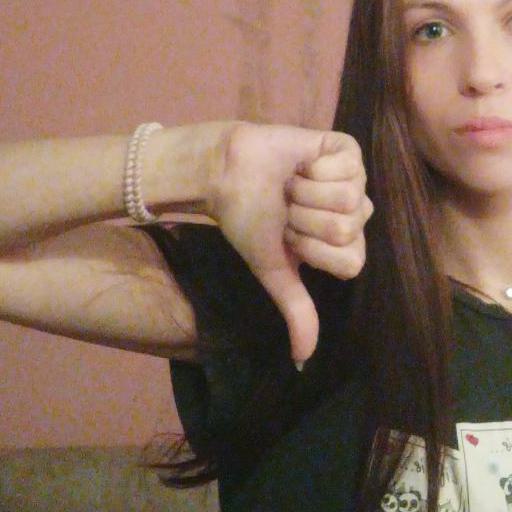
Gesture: dislike